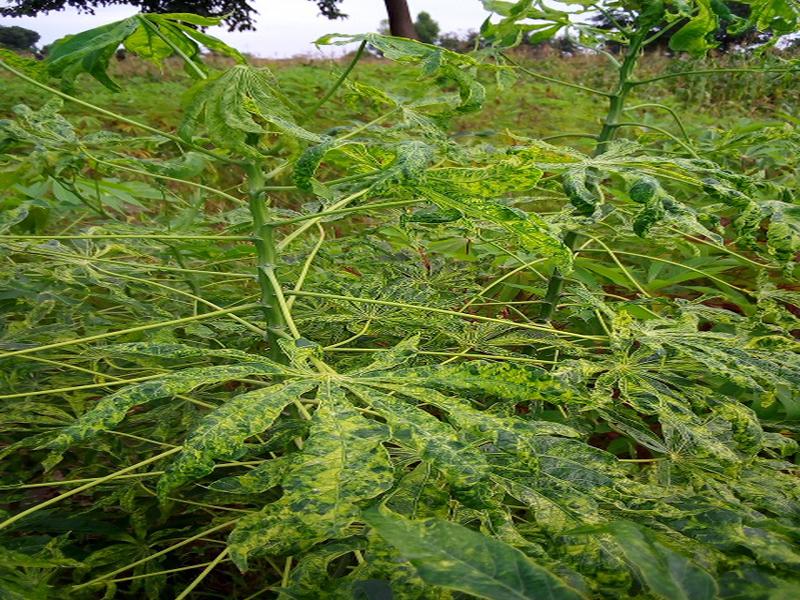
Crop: cassava
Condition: mosaic_disease